Day of Sea and River Fleet Workers

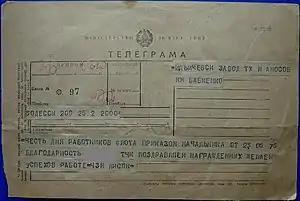
The telegram from the Deputy of the Head of the Black Sea Shipping Company to the ship "Anosov". The Deputy was abbreviated to "ЧЗМ" and the Black Sea Shipping Company was abbreviated as "ЧМП". The teleram dated 25 of June 1976.

In the Soviet Union, Navy Day was established by the Decree of the Council of People's Commissars of the USSR and the Central Committee of the VKPB dated 22 of June, 1939. The Soviet Navy Day was celebrated on the Last Sunday of June annually from 1939.